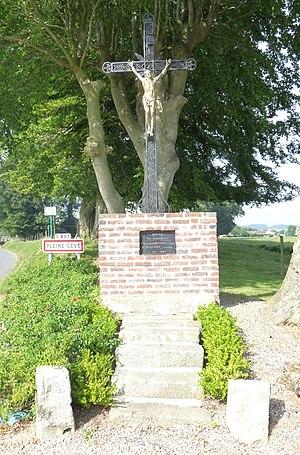
Calvaire à l'entrée du village de Pleine-Sève
Pleine-Sève est une commune française située dans le département de la Seine-Maritime en région Normandie.